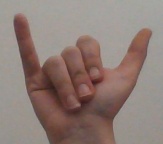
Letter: ya